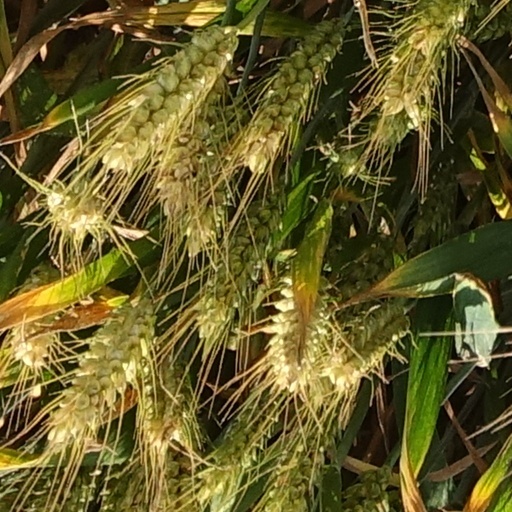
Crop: wheat